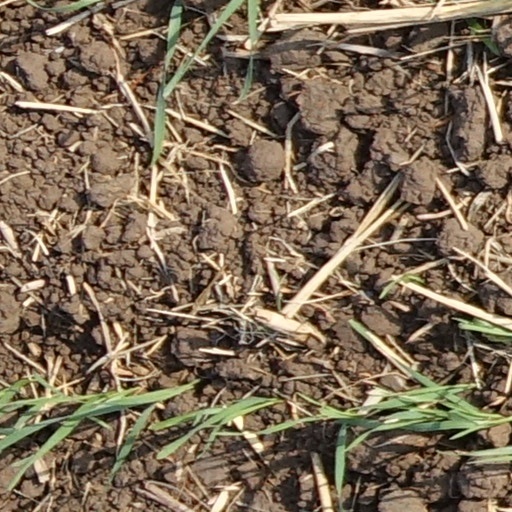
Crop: wheat